Mika Järvinen (musician)

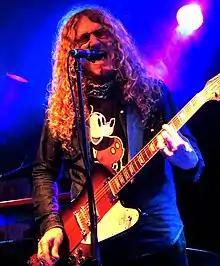
Mika Järvinen performing at On the Rocks, Helsinki, in 2016

Mika Järvinen (born 1965) is a Finnish rock musician, singer, guitarist, songwriter and author, who is known especially as the front man of the band Five Fifteen. Järvinen has performed with many different artists and bands in Finland, Mexico, United States, Germany, France, Belgium and Scandinavia.